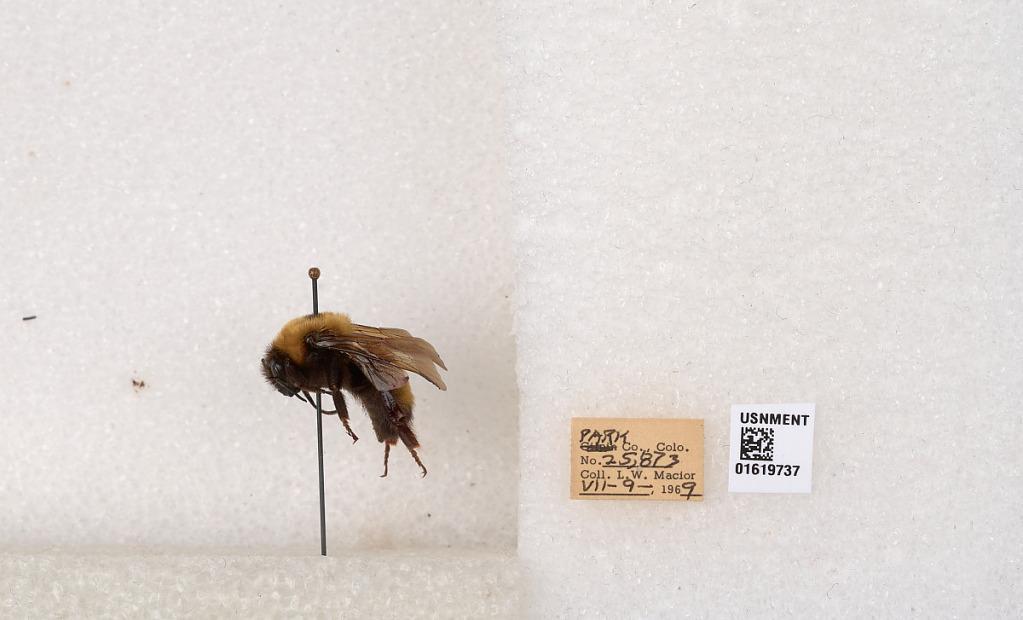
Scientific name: Bombus (Bombus) nevadensis Cresson